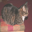
Label: cat